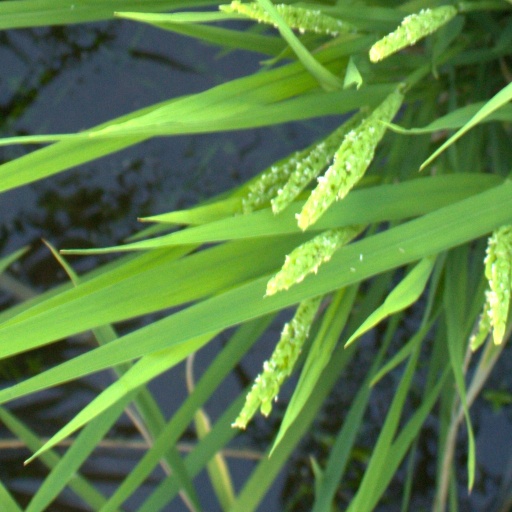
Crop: rice